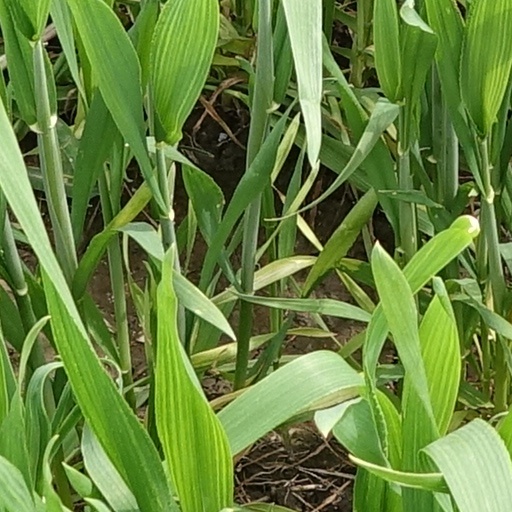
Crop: wheat